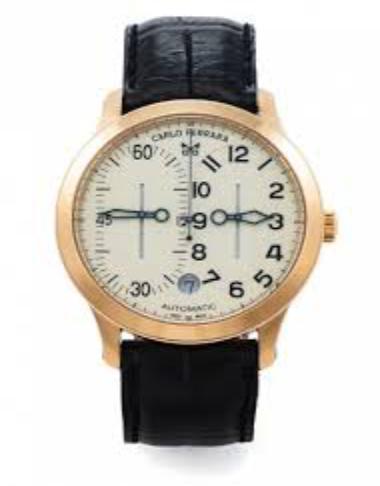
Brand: Carlo Ferrara
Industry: Clothes